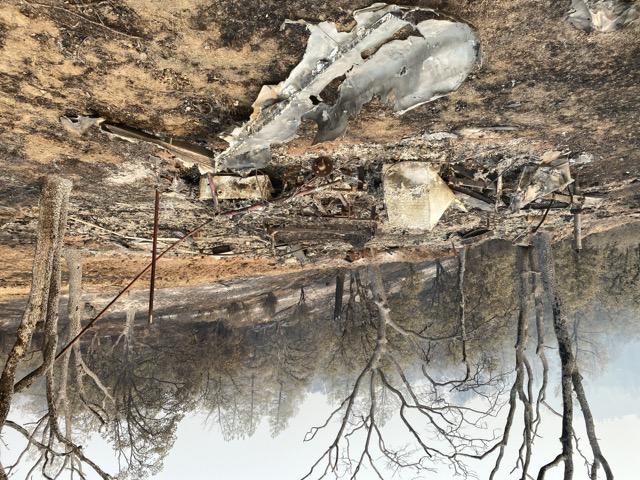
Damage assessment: destroyed